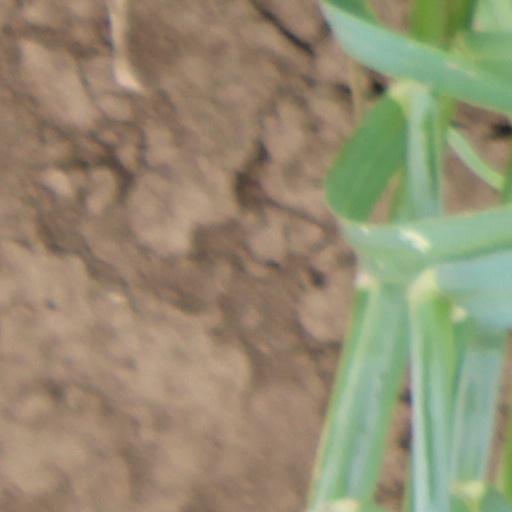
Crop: wheat